Densha de Go! (video game)

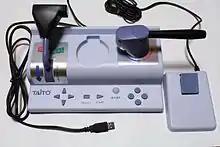
Home releases of "Densha de Go!" were bundled with a special controller that mimicked the control setup used in the arcade version.

"Densha de Go!" was demonstrated at the 1996 Amusement Machine Show (AMS) exposition in Tokyo, alongside "G-Darius" and "Arkanoid Returns". It was released in Japan in March 1997. It was one of the expo's most popular games; "Official Sega Saturn Magazine" claims that it saw more player numbers than Sega's "The House of the Dead". Taito chose not to release it overseas, as the company felt its heavy usage of region-specific train lines and stations made it unsuitable for non-Japanese players.